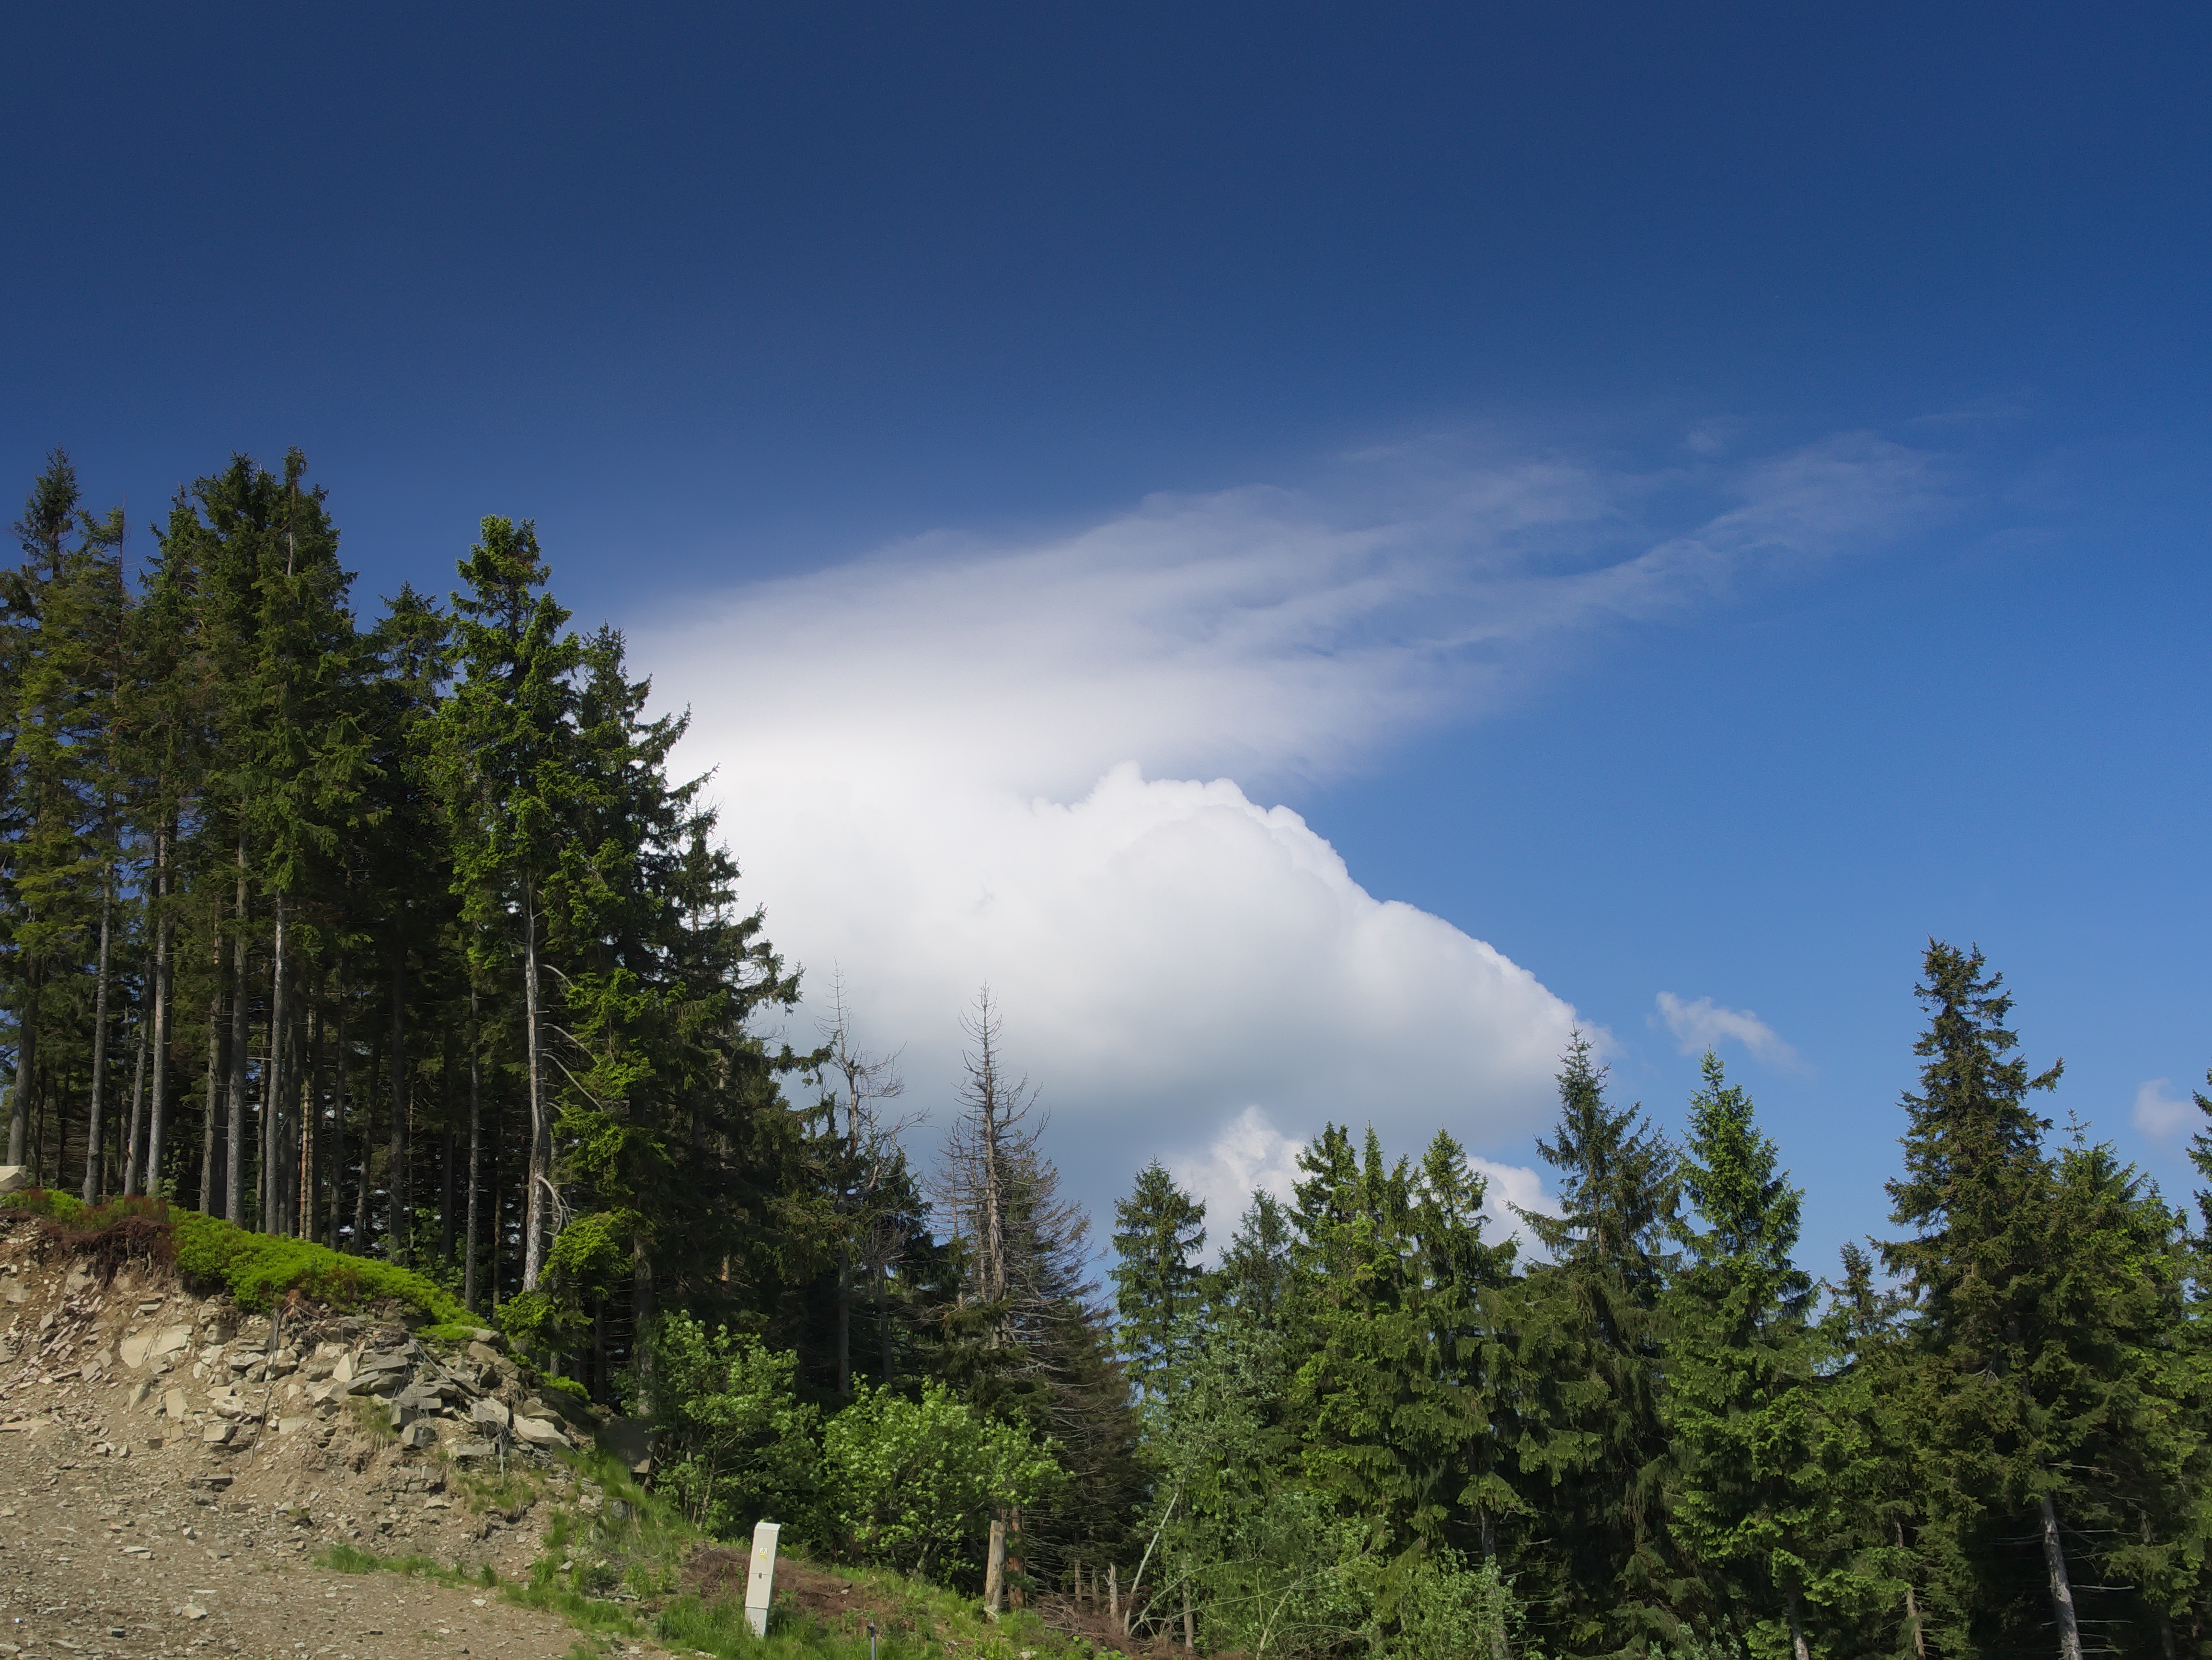
landscape, tree, nature, forest, wilderness, mountain, cloud, sky, meadow, hill, view, mountain range, weather, ridge, mountains, poland, plateau, ecosystem, beskids, mountainous landforms